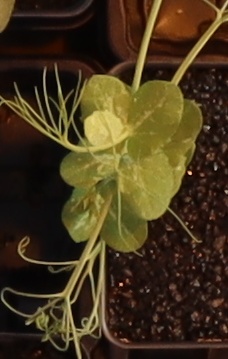
Label: Field Pea